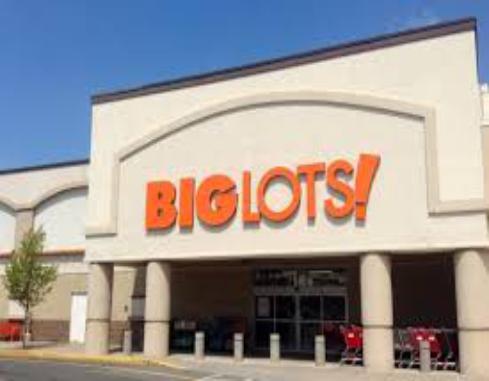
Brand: Big Lots
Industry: Necessities